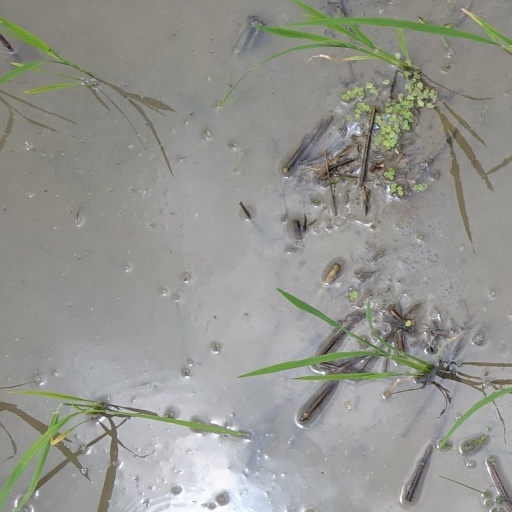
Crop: rice